Mercury (toy manufacturer)

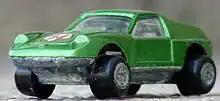
Speedy series Lotus Europa. For a time this series was called 'Speedy Velox'. As seen by the odd proportions of the Europa in this picture, this series was not nearly as good as Matchbox or Siku

Cars were the mainstay of the company but some commercial vehicles were available like the earlier Autocarro Ciclope, a long Saurer moving van with opening rear doors and a Viberti tanker truck. These were offered in a variety of colorful liveries like A Welti Furrier AG for the Saurer van and the use of the attractive Agip logo for the tanker.